Kuril Islands

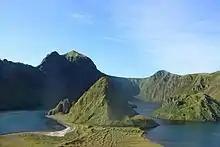
Caldera of the island Ushishir

The Kuril Islands or Kurile Islands are a volcanic archipelago administered as part of Sakhalin Oblast in the Russian Far East. The islands stretch approximately northeast from Hokkaido in Japan to Kamchatka Peninsula in Russia, separating the Sea of Okhotsk from the north Pacific Ocean. There are 56 islands and many minor islets. The Kuril Islands consist of the Greater Kuril Chain and, at the southwest end, the parallel Lesser Kuril Chain. The group termed the 'South Kurils' consists of those of the Lesser Kuril Chain together with Kunashir and Iturup in the Greater Kuril Chain. The Vries Strait between Iturup and Urup forms the Miyabe Line dividing the North and South Kurils. The Kuril Islands cover an area of around , with a population of roughly 20,000.